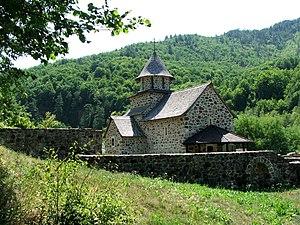
Le monastère d'Uvac est un monastère orthodoxe serbe situé à proximité de la rivière Uvac, dans le district de Zlatibor et dans la municipalité de Čajetina, dans l'ouest de la Serbie. Il est inscrit sur la liste des monuments culturels protégés de la République de Serbie.